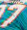
Number: 7